116th Infantry Regiment (United States)

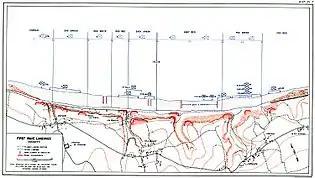
The first wave of the assault on Omaha Beach.

On 12 October 1921, former units of the regiment located in western Virginia became the 2nd Infantry in the Virginia National Guard. The regiment was redesignated on 9 March 1922 as the 116th Infantry and assigned to the 29th Division (later redesignated as the 29th Infantry Division). Its headquarters was federally recognized 3 April 1922 at Staunton. During the interwar period, the 116th conducted annual summer training at Virginia Beach between 1921 and 1938. Between November 1930 and January 1931, the regiment restored order during a strike of cotton mill workers in Danville. The location of headquarters was changed on 26 June 1933 to Lynchburg. In August 1939, the regiment participated in First Army maneuvers at Manassas, which ended on 19 August. In August 1940, the regiment was transported by rail and truck to the First Army maneuvers at Pine Camp, the largest US Army maneuvers held in the interwar period at the time. After the maneuvers, which involved live fire and simulated air attacks, the 116th returned to home stations in the last week of August.